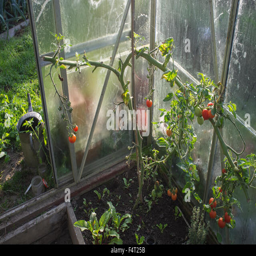
the last of the tomatoes on an autumn day in a damp greenhouse